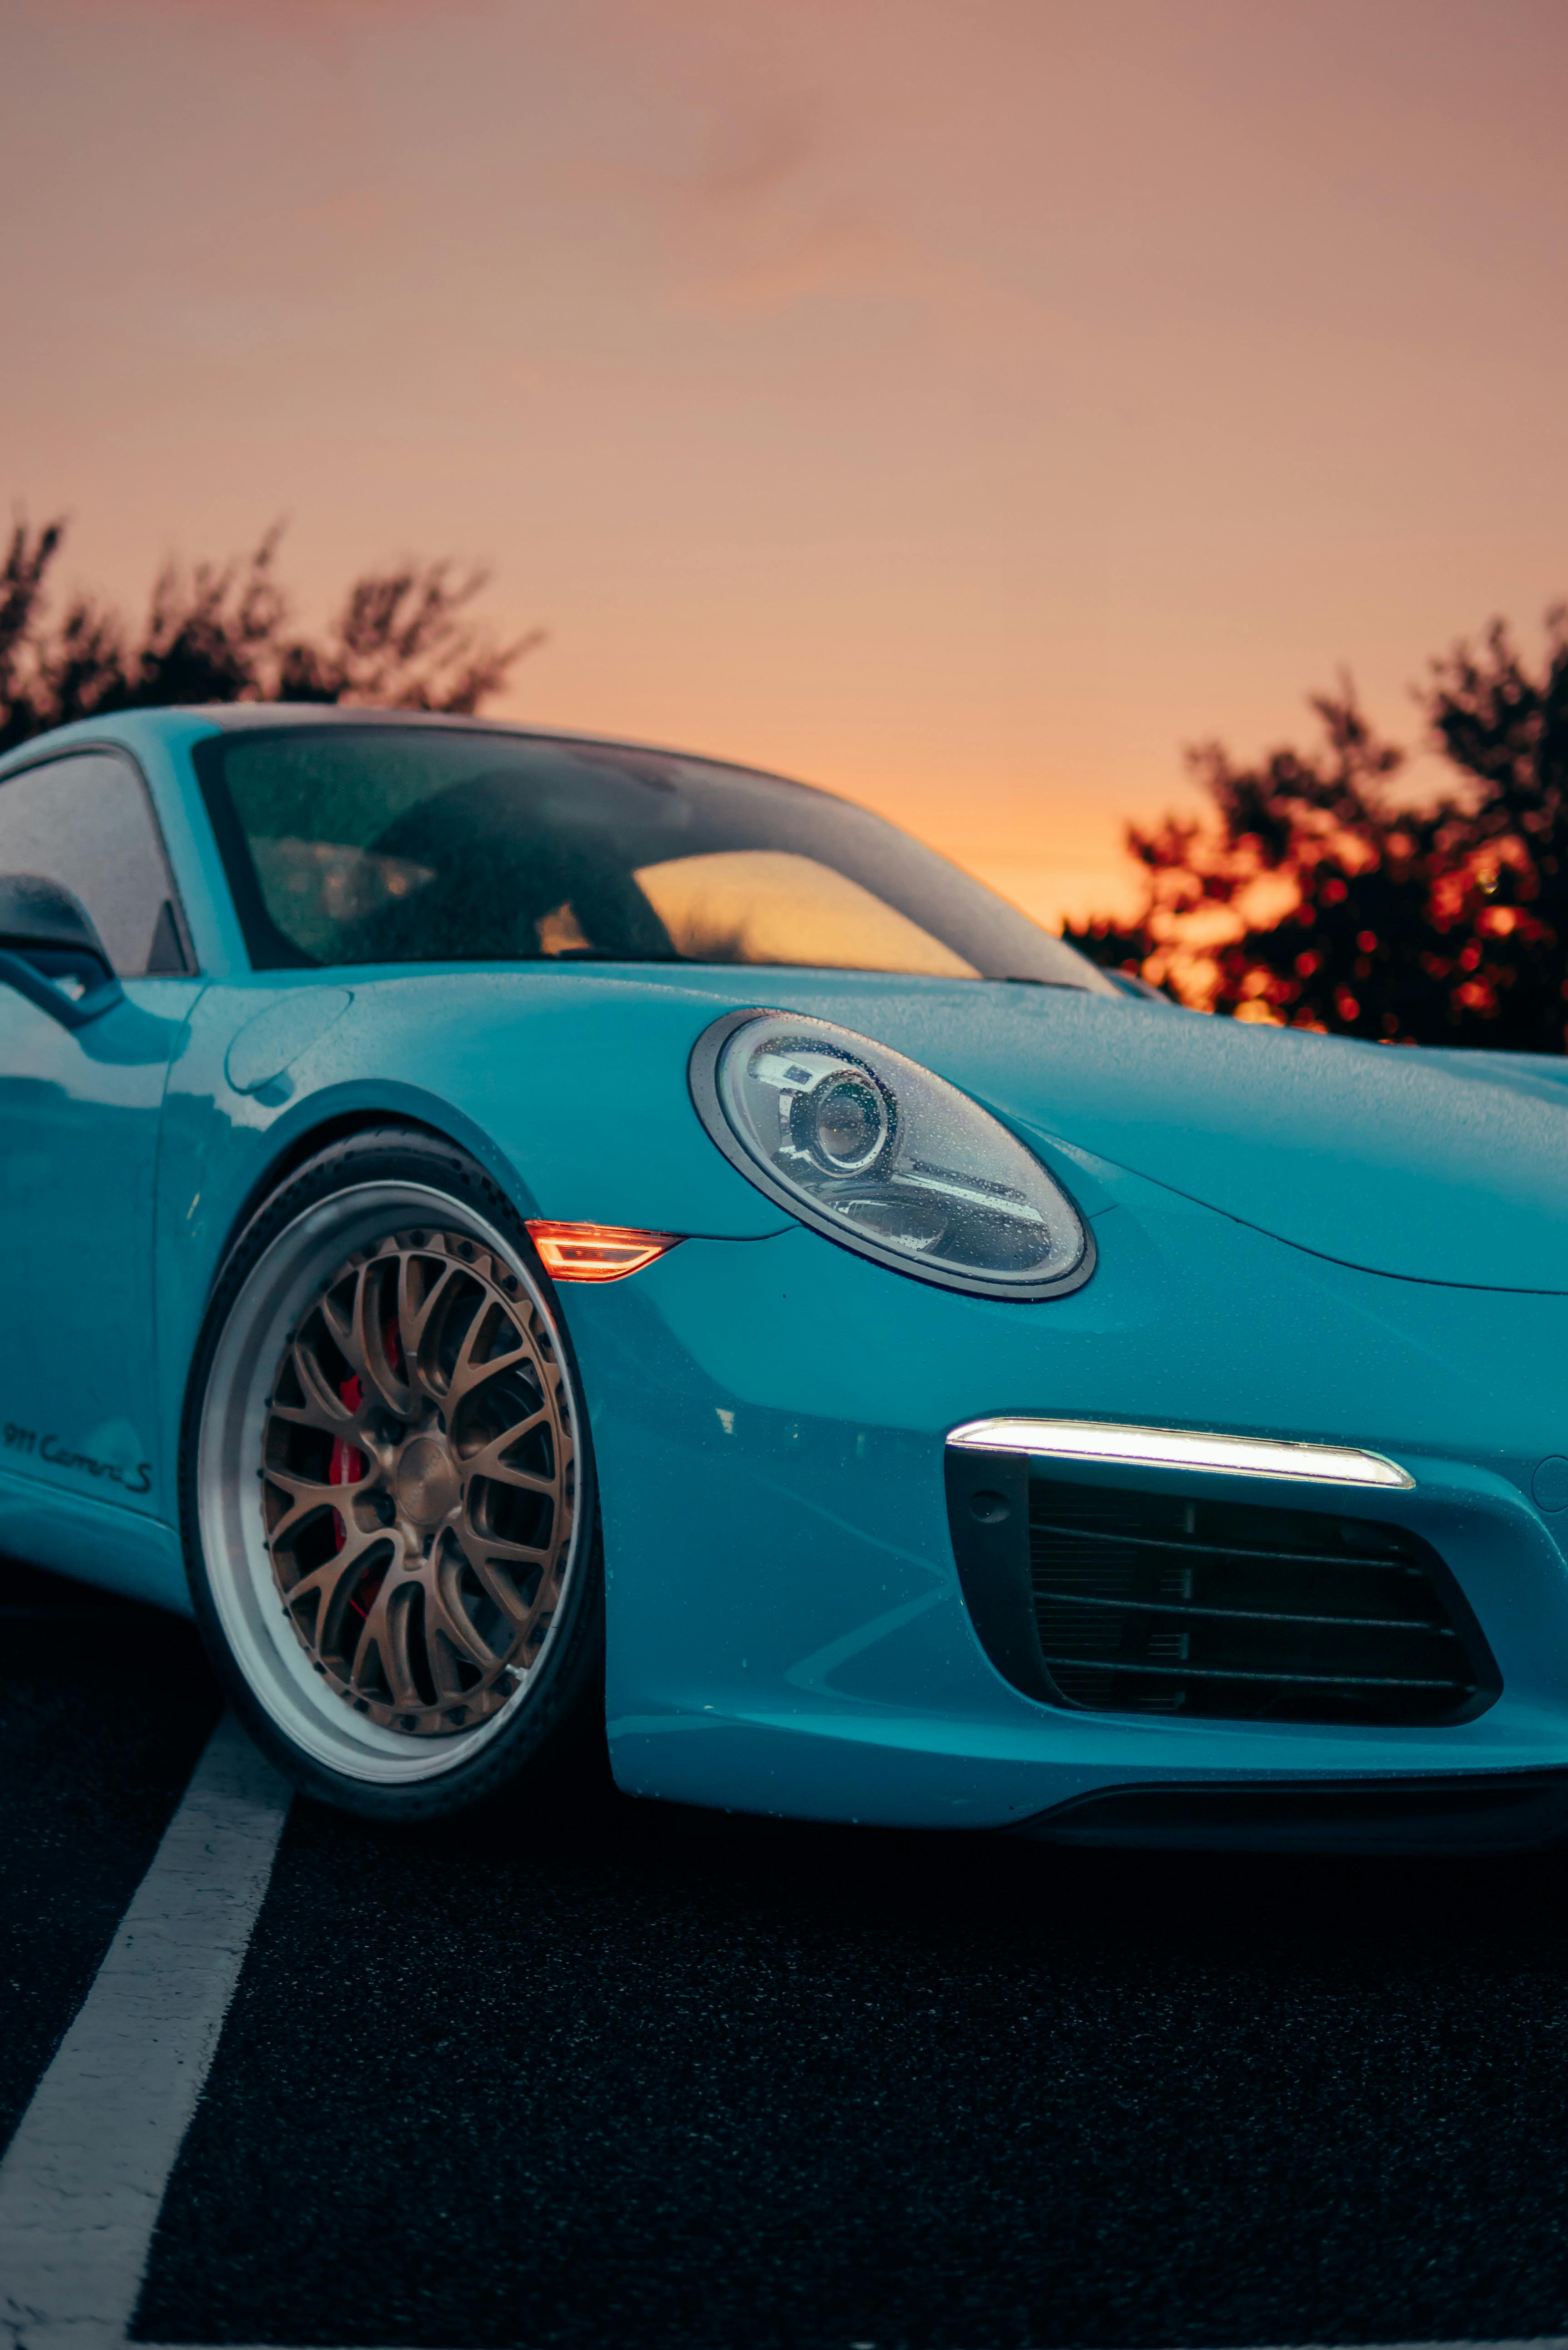
car, wheel, tire, land vehicle, vehicle, automotive lighting, hood, motor vehicle, sky, automotive design, bumper, automotive tire, alloy wheel, rim, rolling, automotive exterior, personal luxury car, Locking hubs, automotive wheel system, fender, hubcap, Tints and shades, headlamp, electric blue, luxury vehicle, sports car, spoke, auto part, performance car, porsche, Automotive fog light, event, landscape, tire care, windshield, kit car, porsche 911, vehicle door, automotive mirror, grille, coupe, transport, hardtop